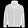
Label: Coat